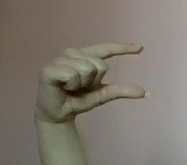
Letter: dal